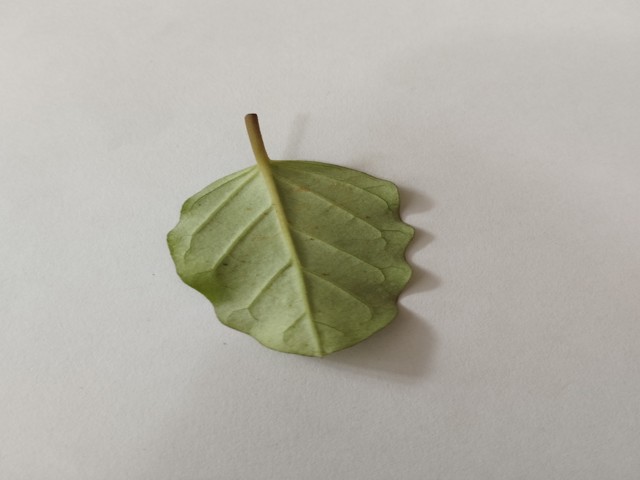
Plant: punarnava